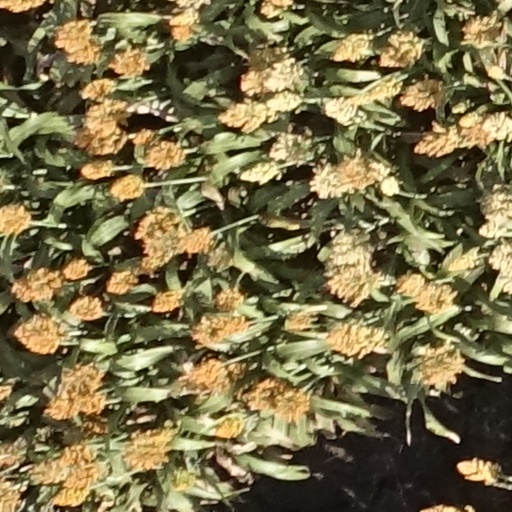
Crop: sorghum